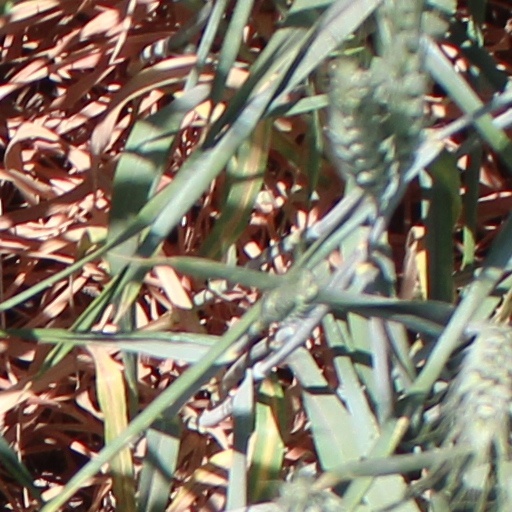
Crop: wheat